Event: Nepal Earthquake
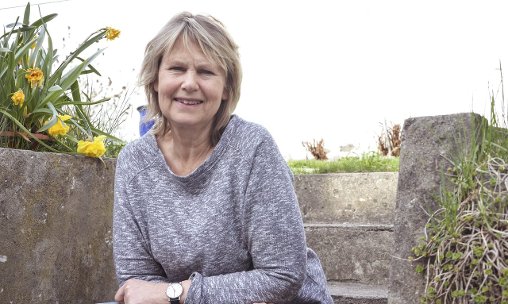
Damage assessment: no_damage